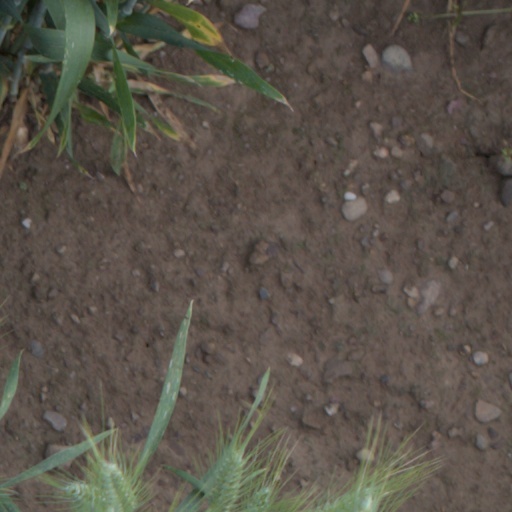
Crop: wheat